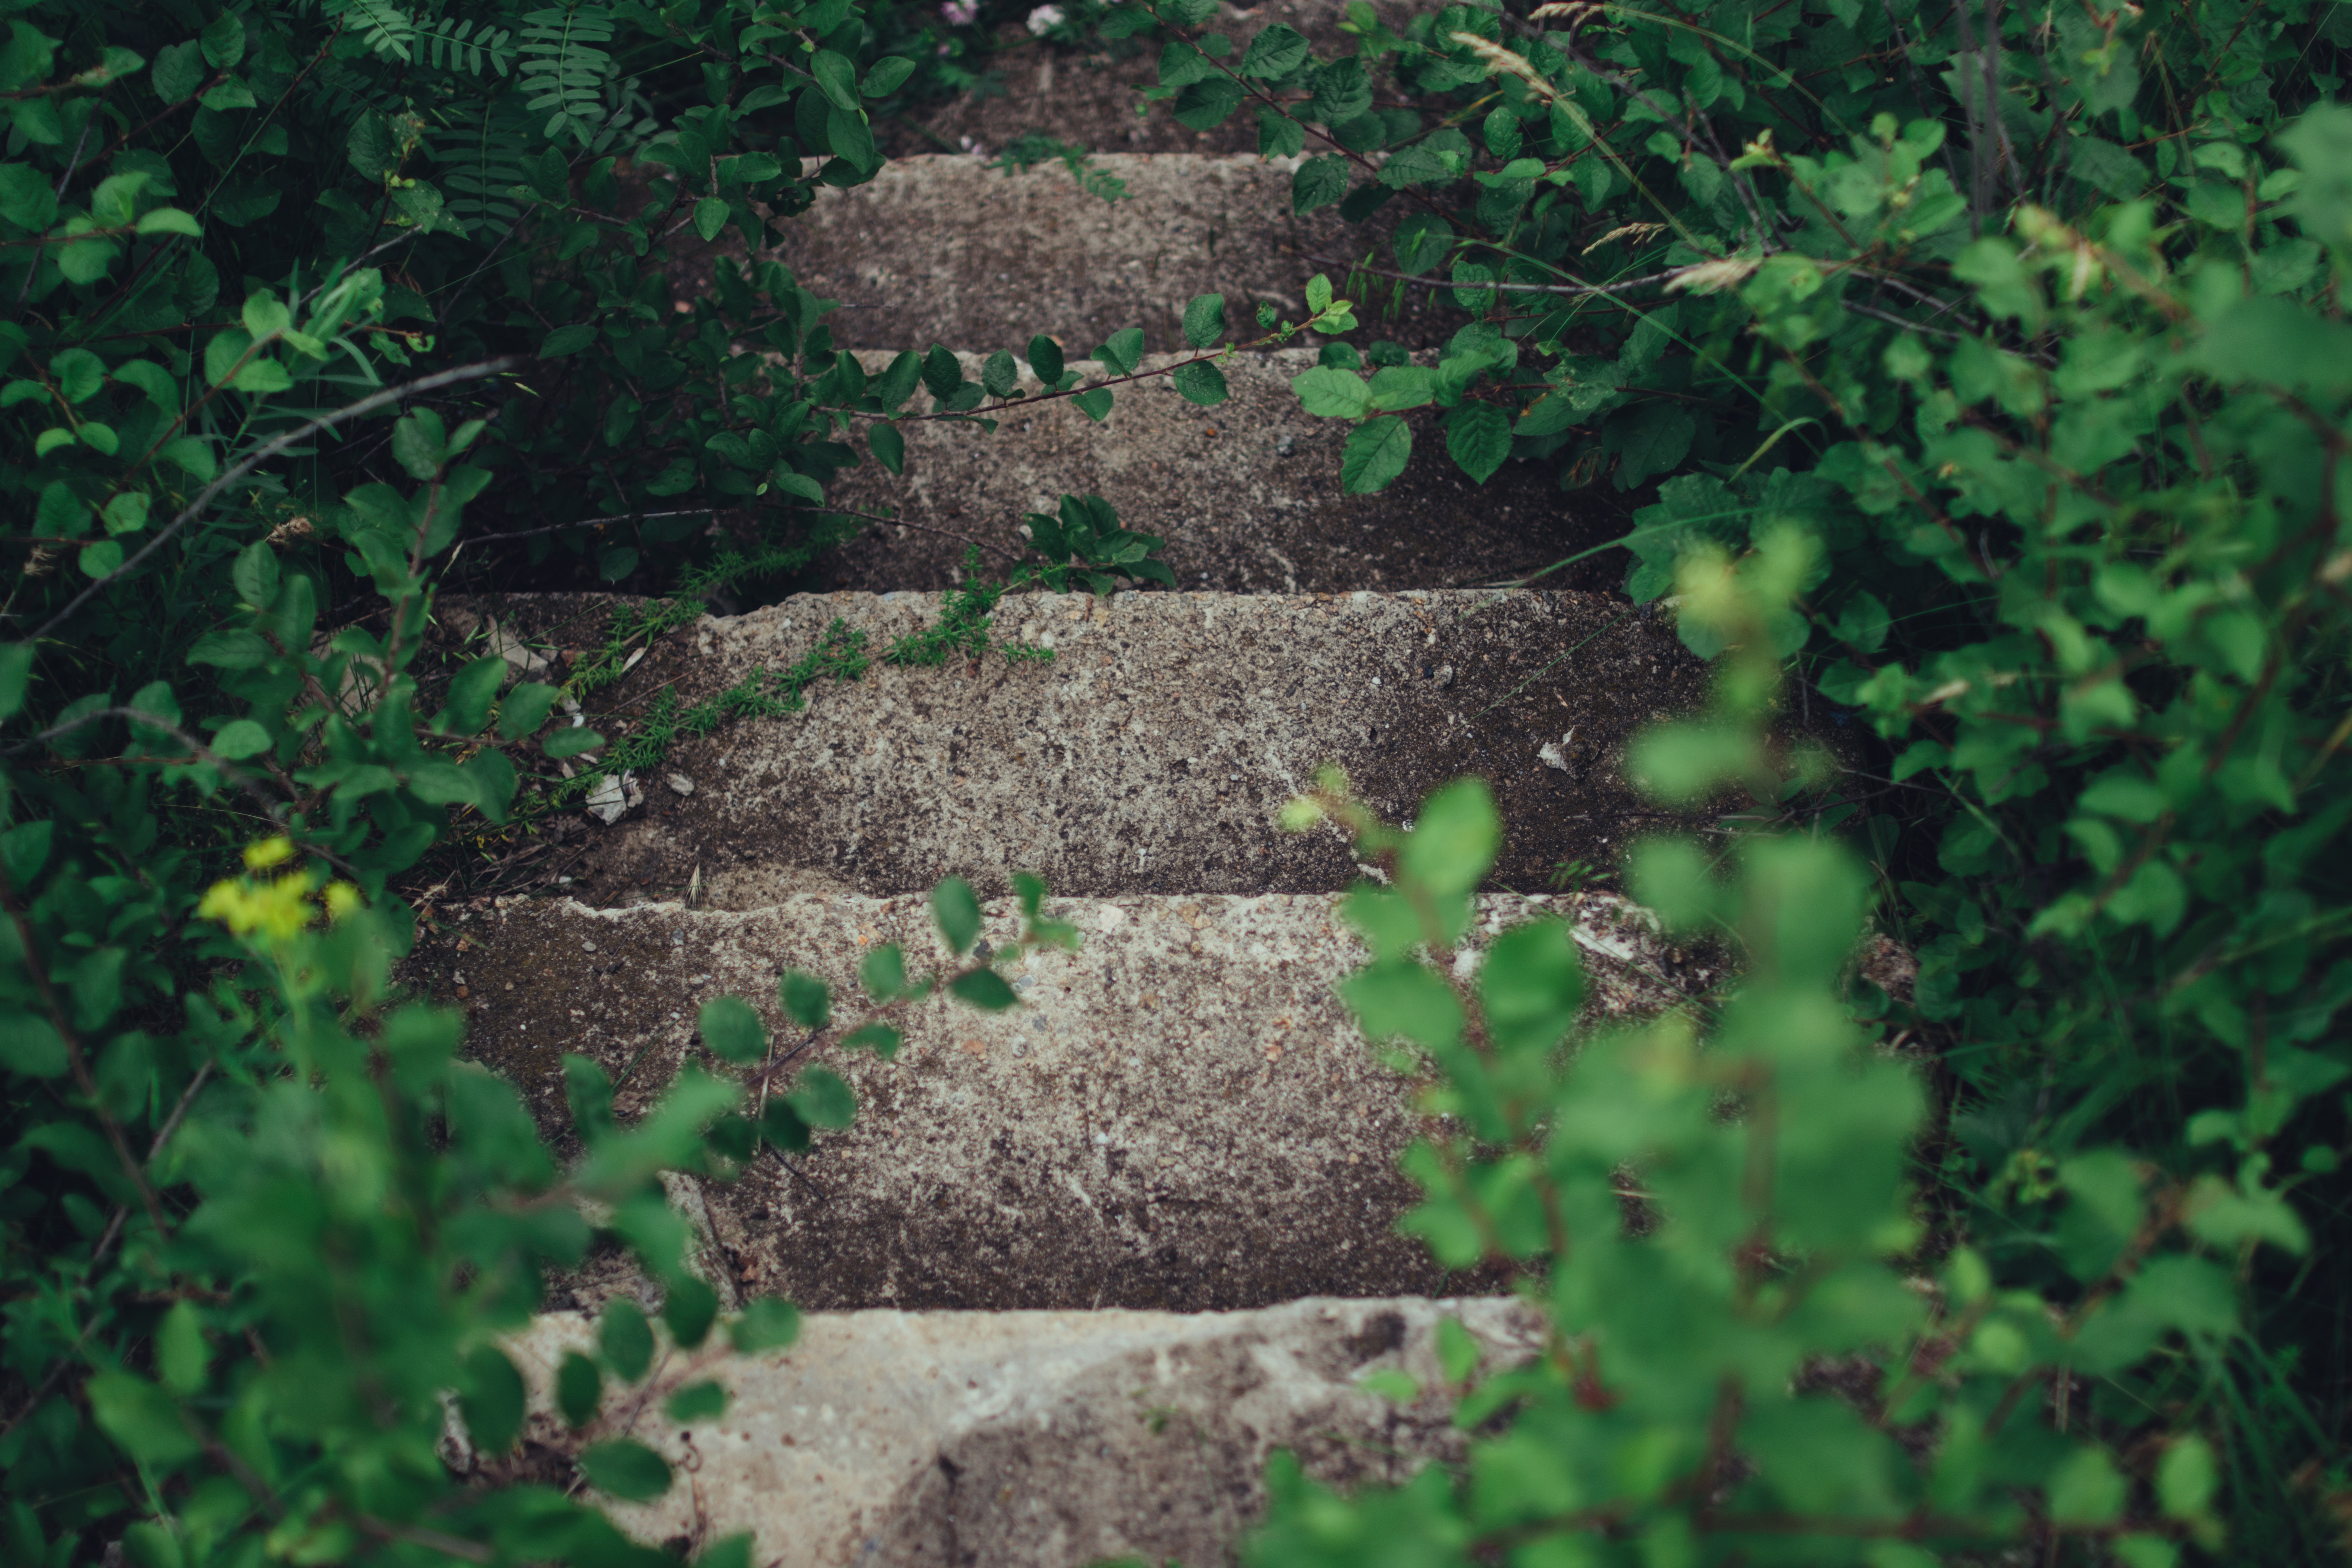
tree, forest, grass, plant, lawn, leaf, flower, stone, green, jungle, soil, botany, garden, concrete, plants, outdoors, stairs, shrub